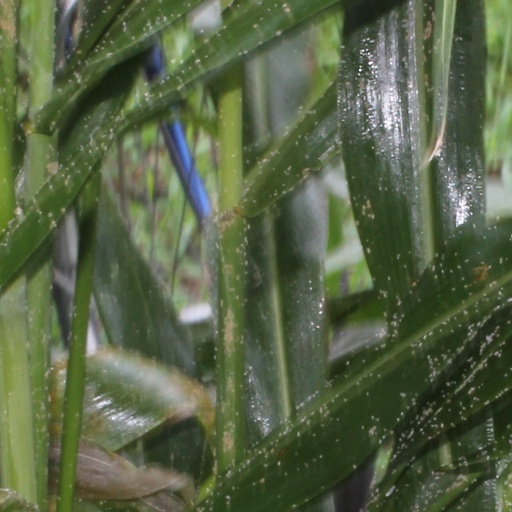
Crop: sorghum